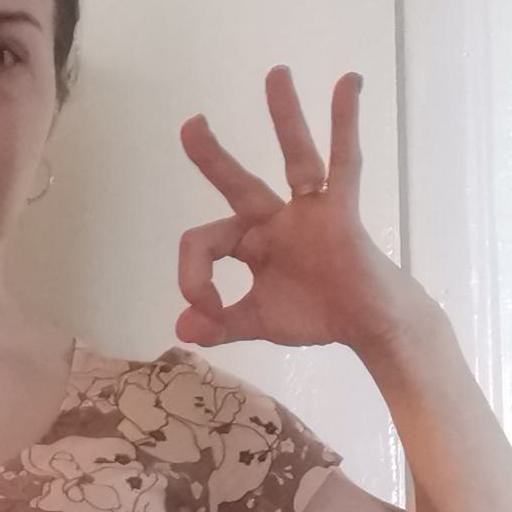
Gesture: ok